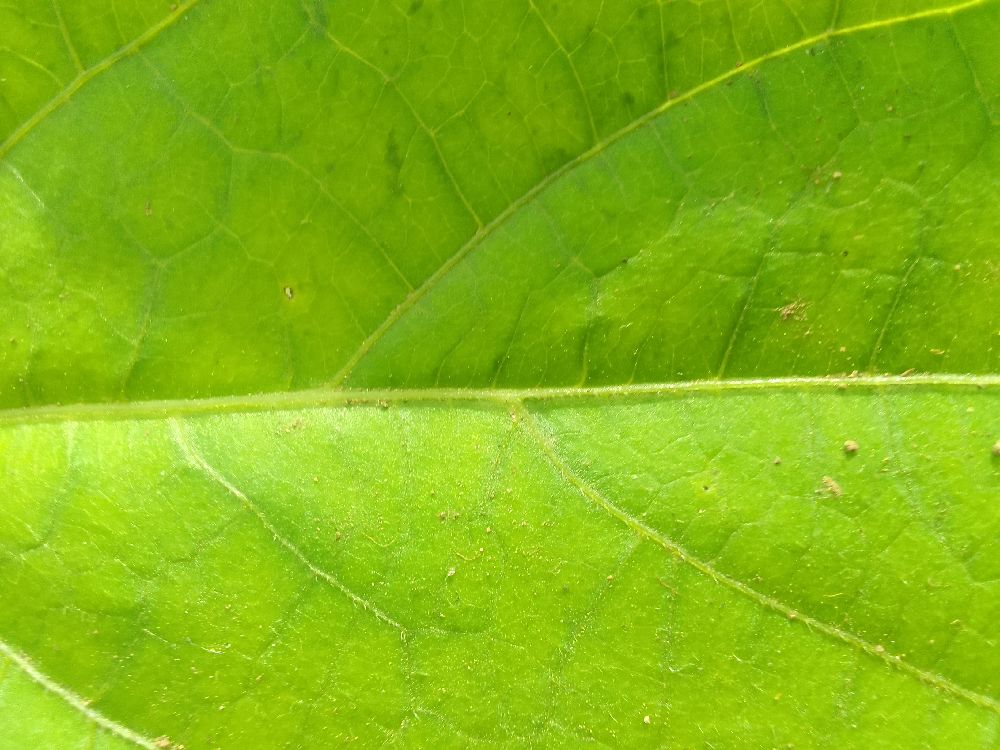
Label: healthy